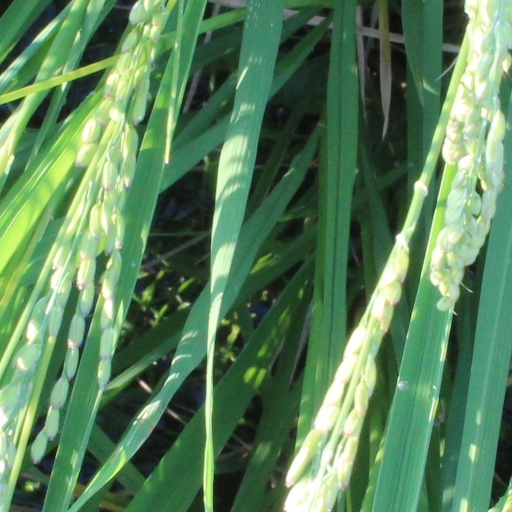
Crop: rice